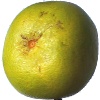
Label: Pomelo Sweetie 1